Nurani

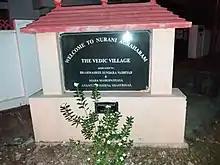
Nurani - The Vedic Village

Nurani is famous for its culture and religious fervour. About five centuries ago, Brahmins – mostly scholars, pandits, vaidikas, priests and cooks – from Thiruvannamalai in North Arcot district and other parts of Tamil Nadu came to Nurani in search of new pastures and established their dwelling in the present Agraharam (village). They brought in their Tamil culture and over years, became part and parcel of Palakkad population and their identity got merged in the new culture. Their Tamil accent and cultural milieu, in the present generation of people, can be seen distinctly different from that of the people of Tamil Nadu.